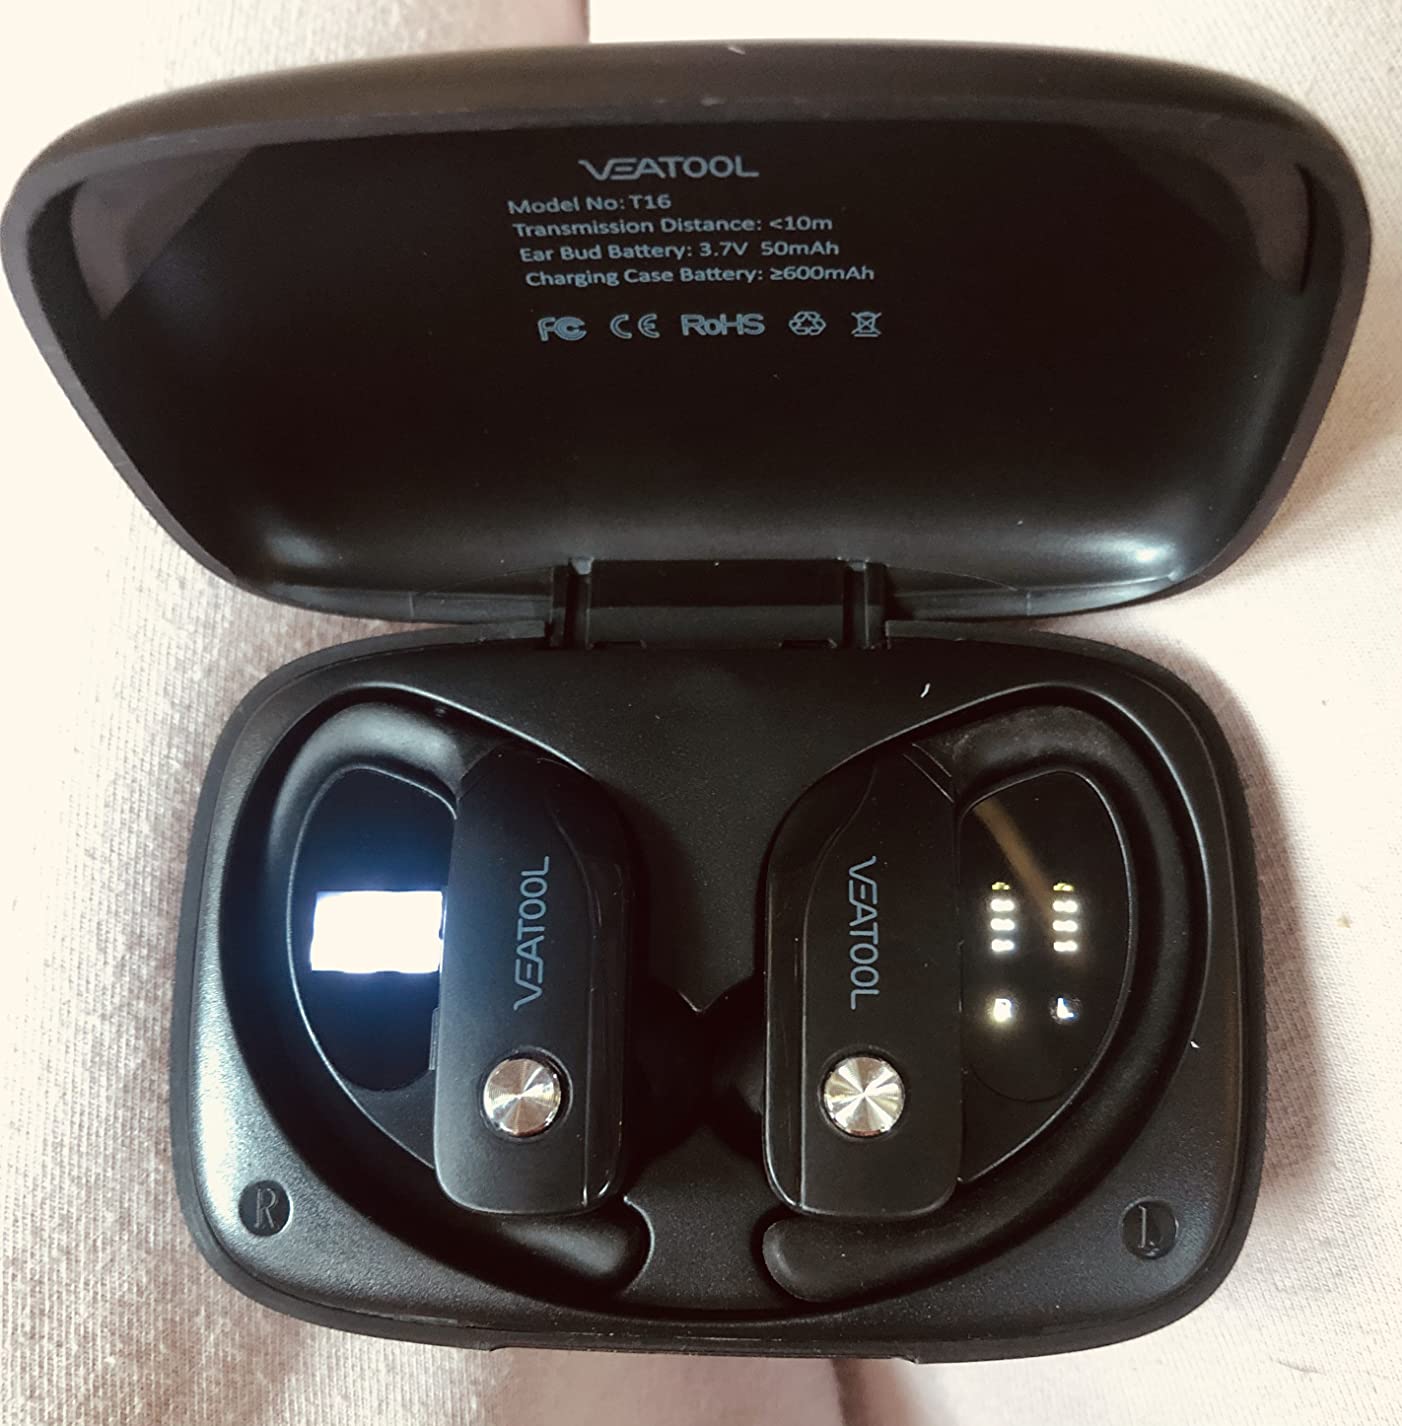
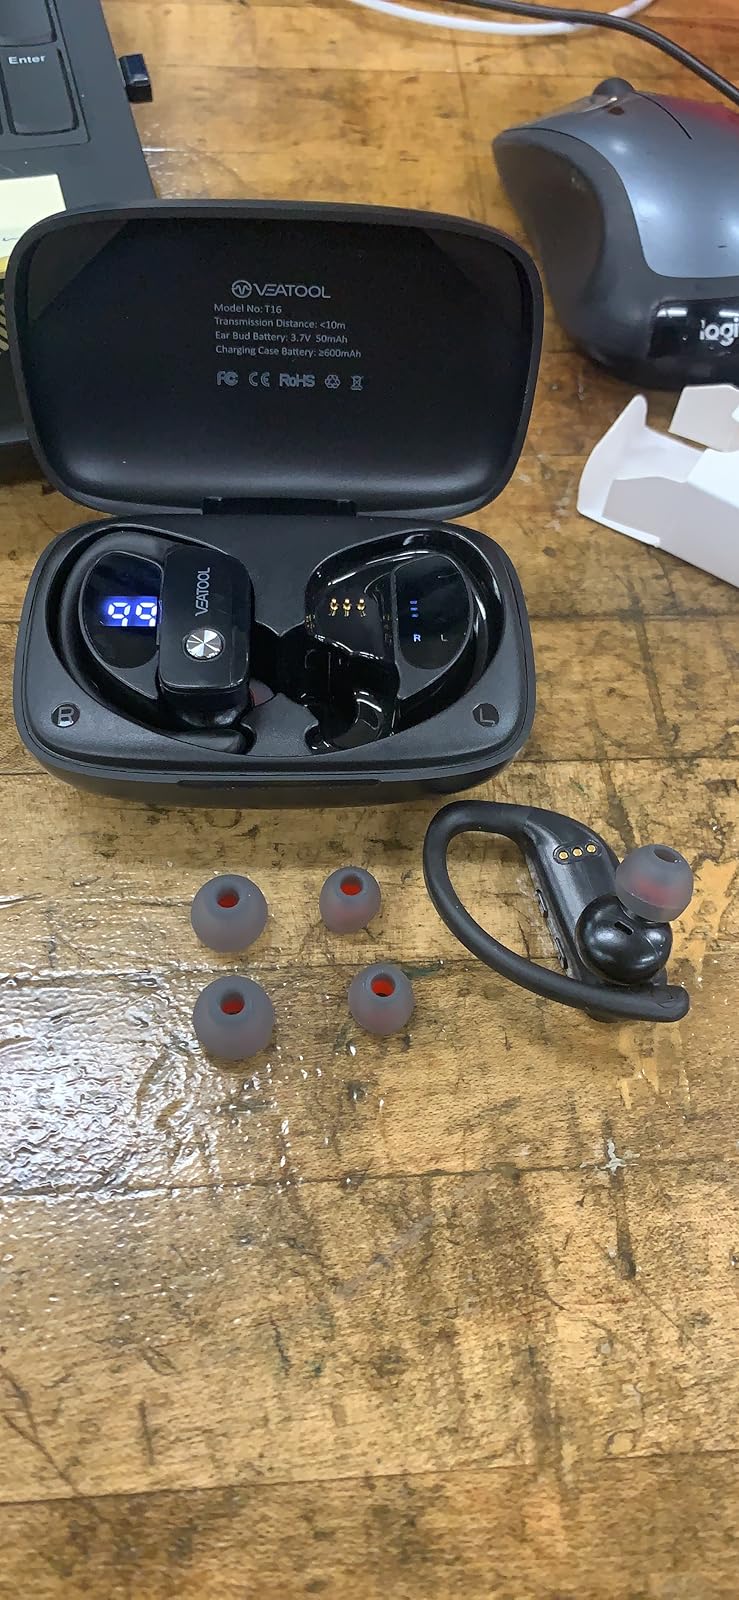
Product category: earbuds
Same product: yes